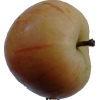
Label: Apple 14